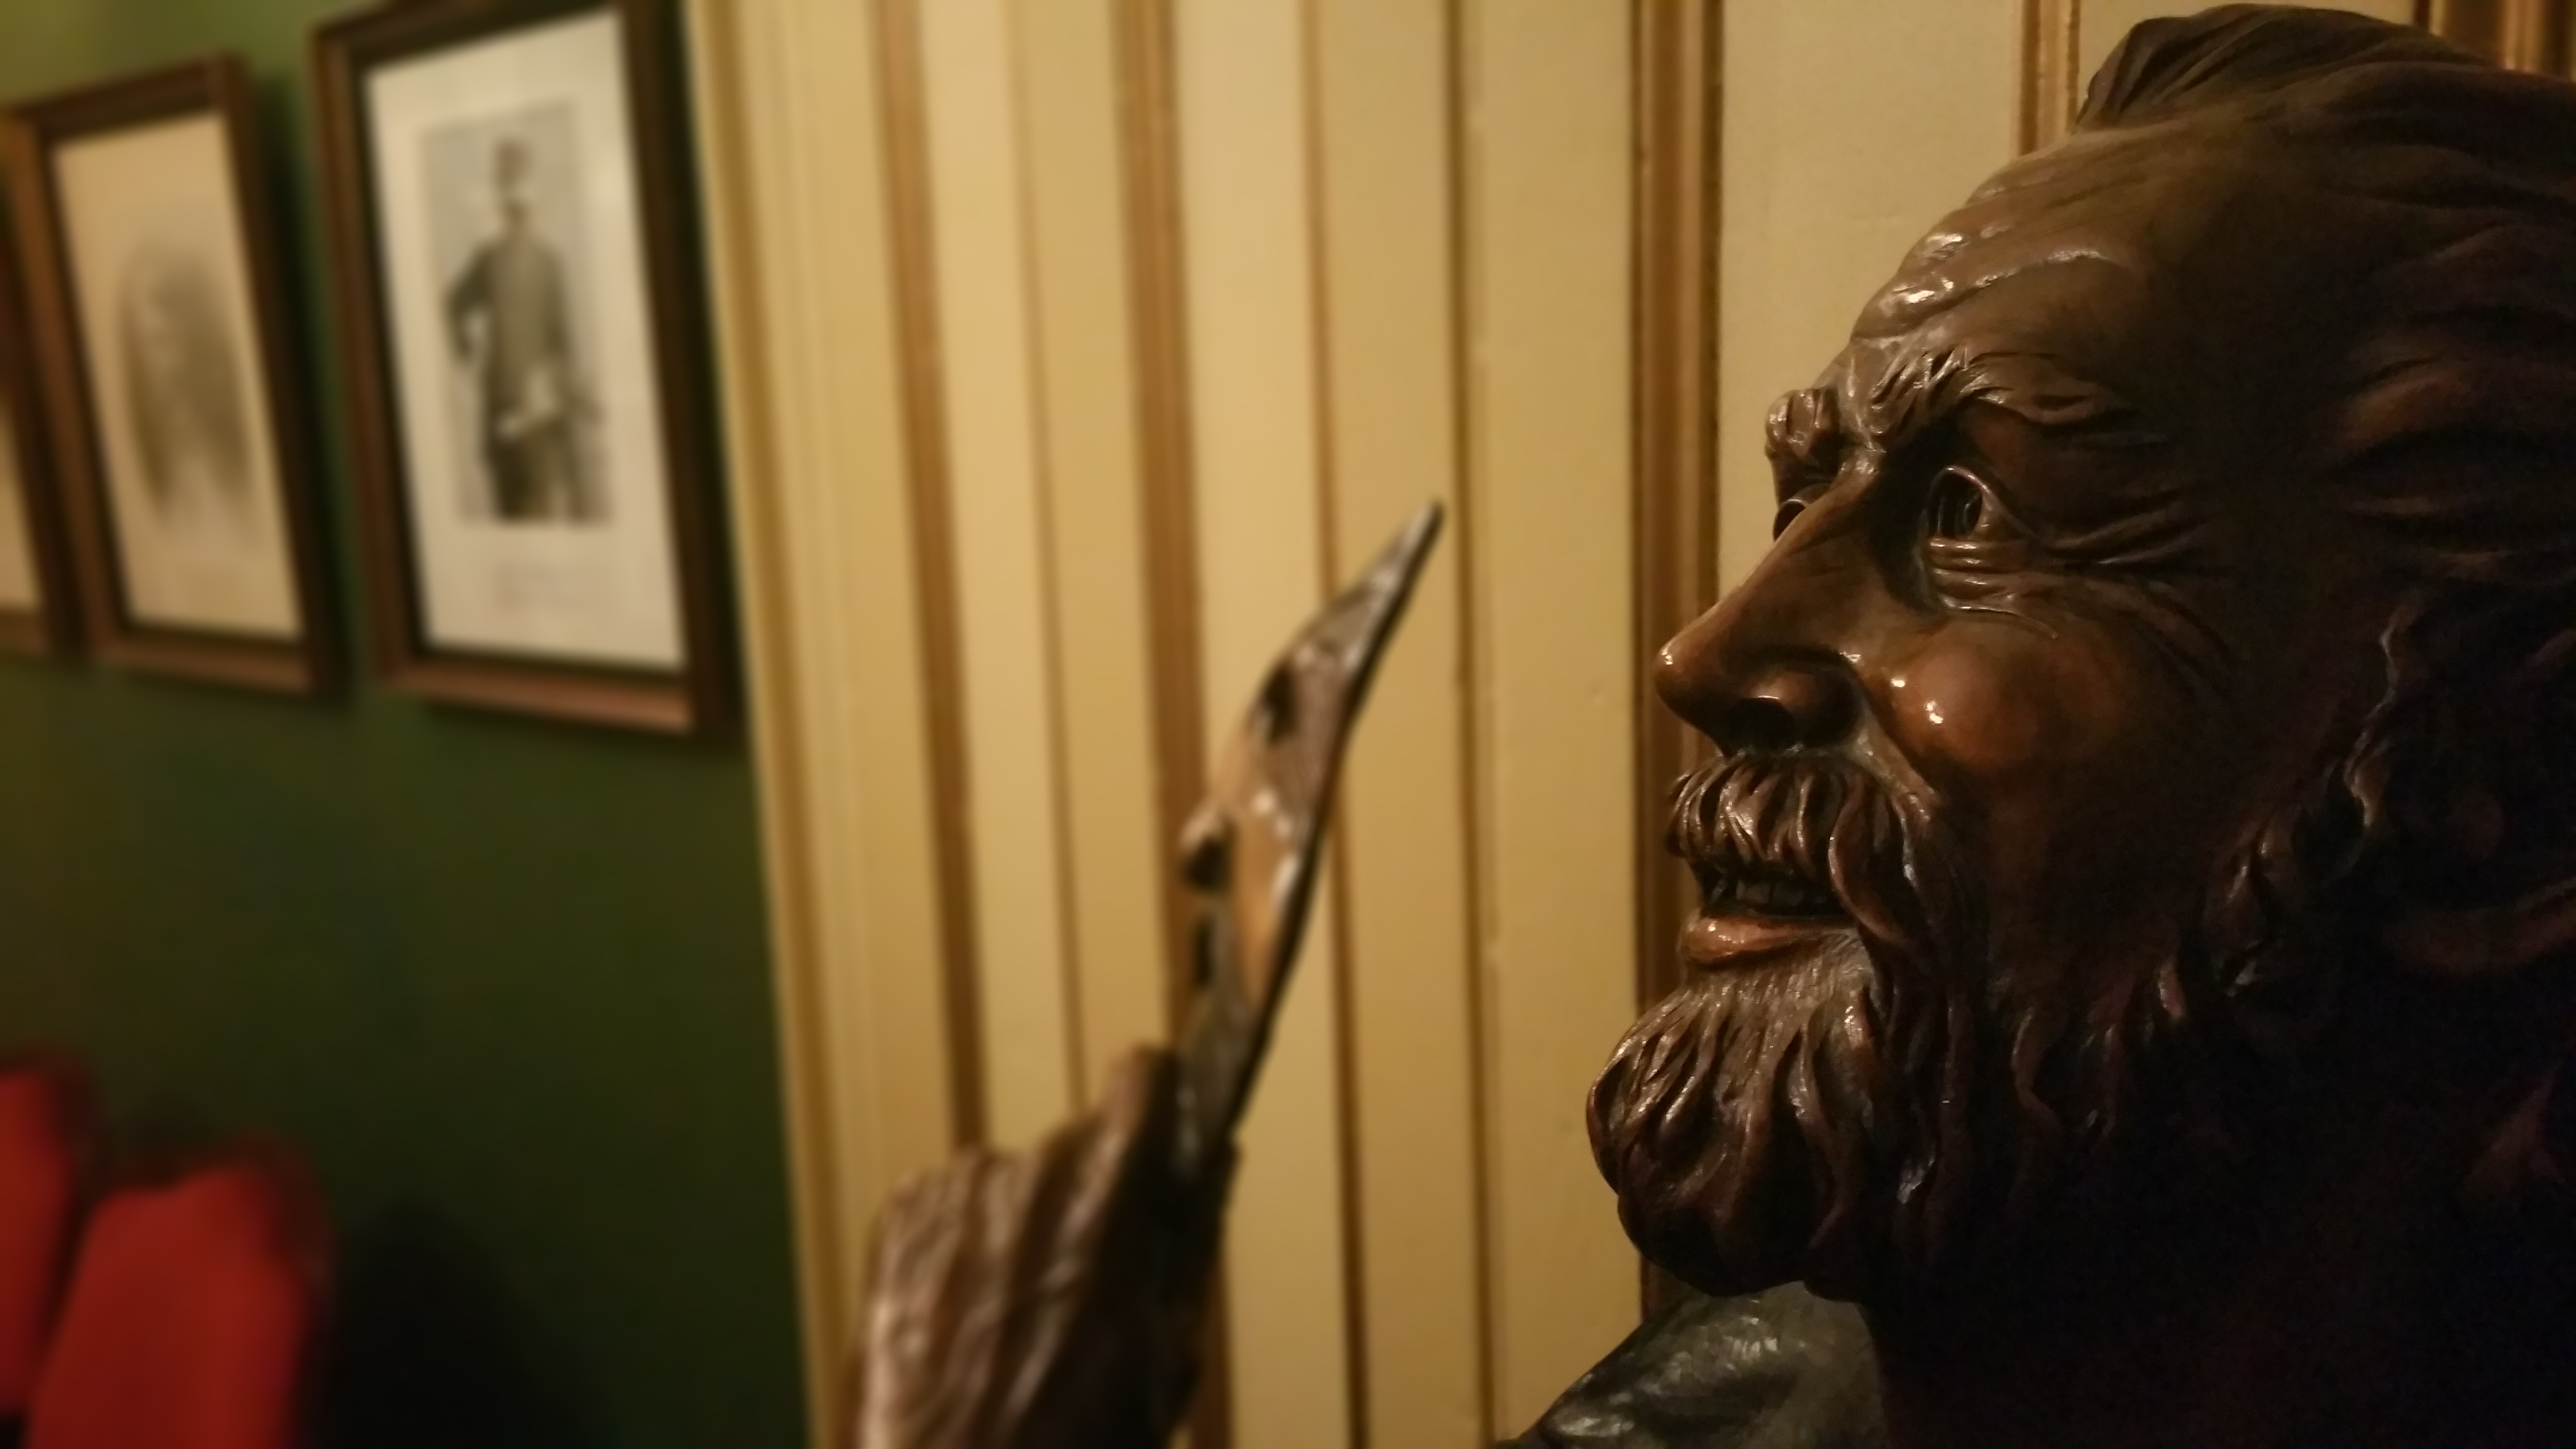
art, screenshot